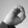
ASL letter: O